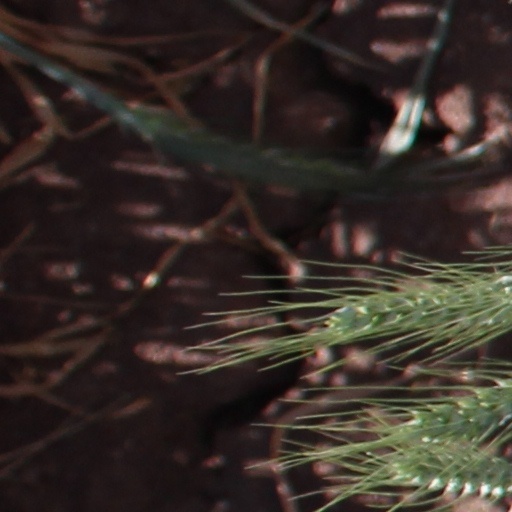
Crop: wheat